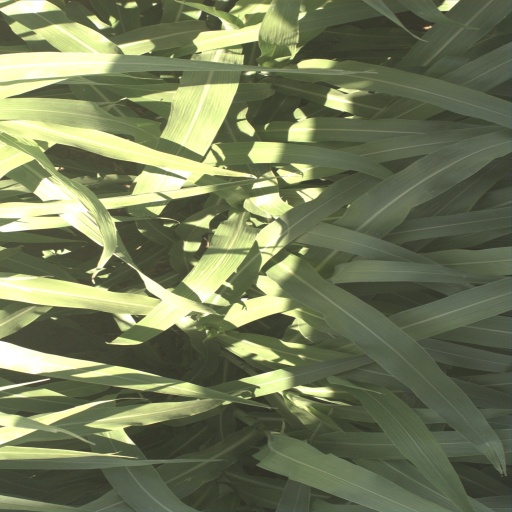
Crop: sorghum